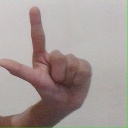
अक्षर: ल